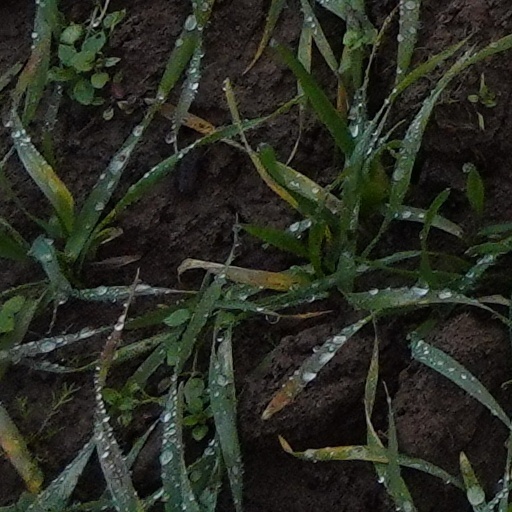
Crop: wheat